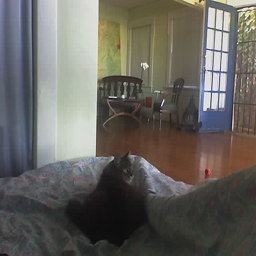
A very cute cat laying on a bed.
A cat lies on a quilt on a bed.
A cat laying on a sheet looking into the living area.
a cat lying in bed staring outside in the sunlight.
The cat is laying down alone in the room.